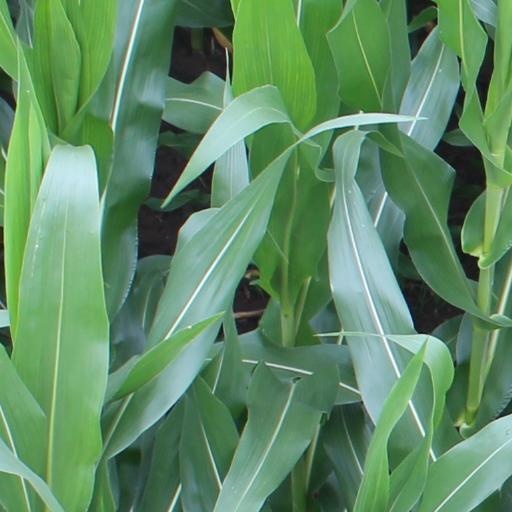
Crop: maize; corn